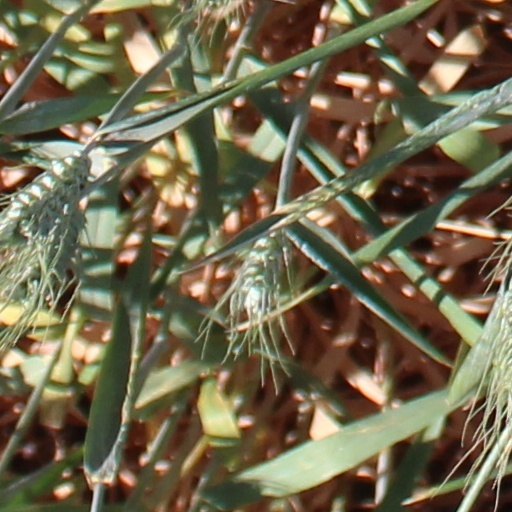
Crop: wheat